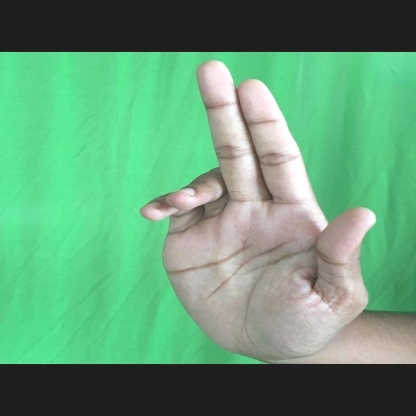
Mudra: Ardhapathaka